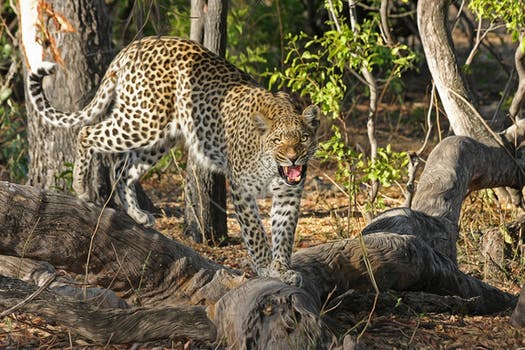
Label: No Watermark